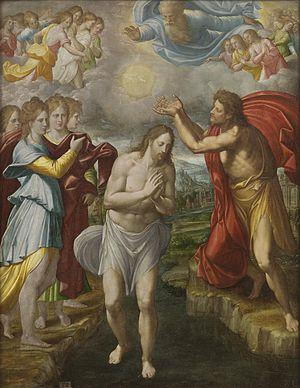
La théologie a développé la conception d'un Dieu trinitaire : Père, Fils de Dieu et Saint-Esprit.